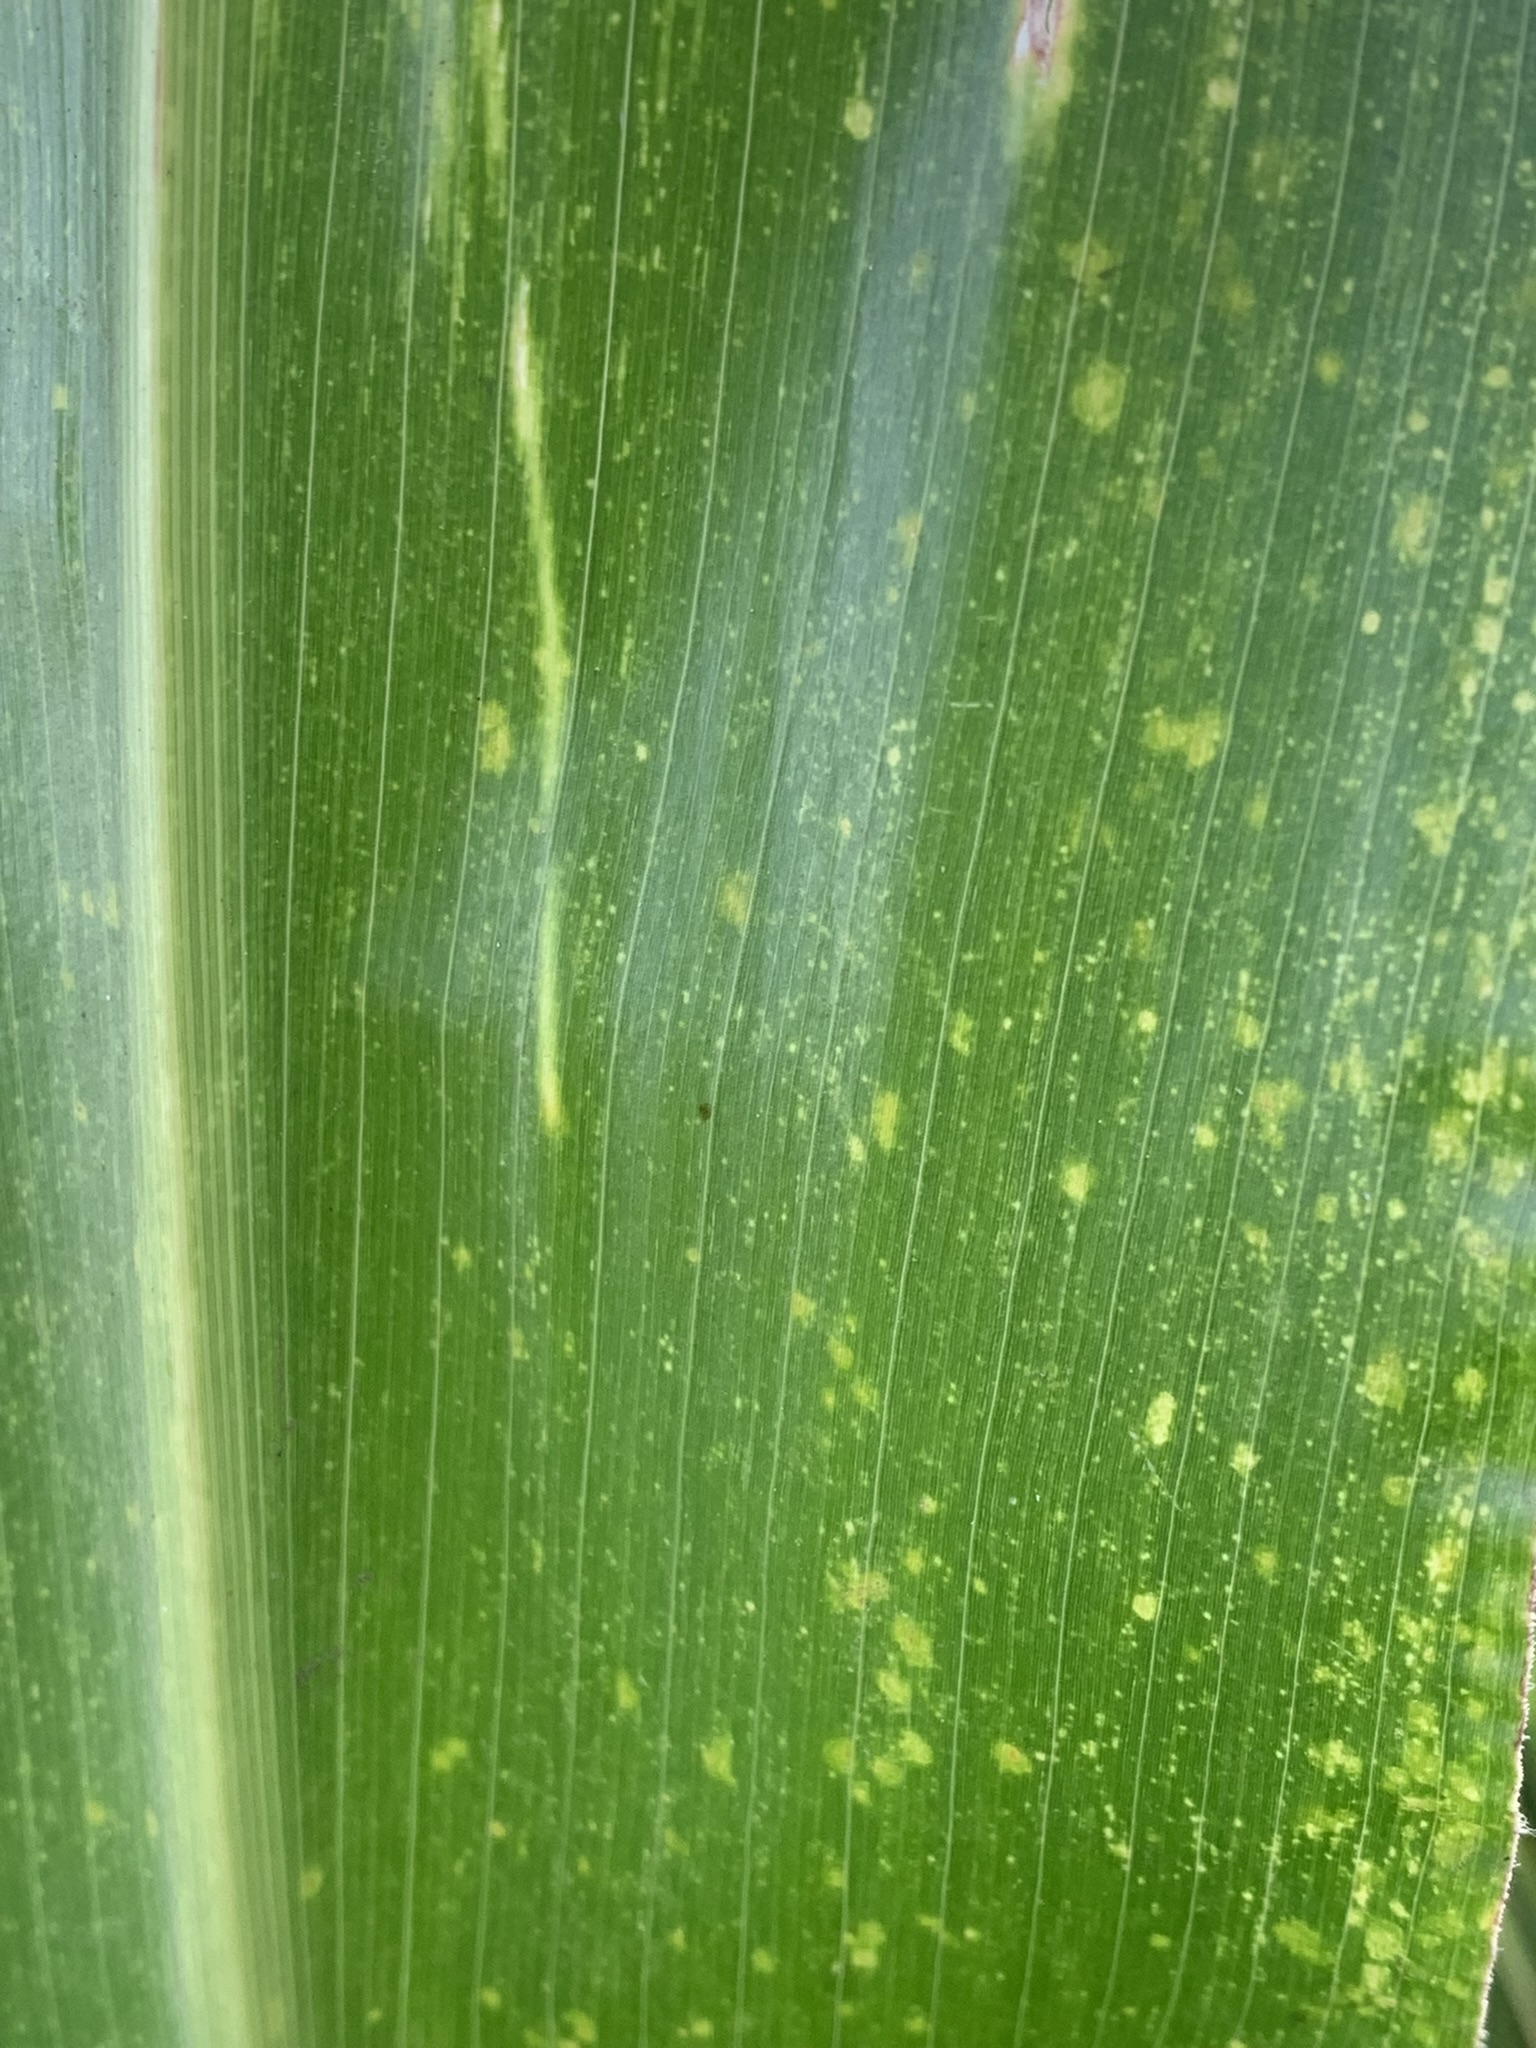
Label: MLN